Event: Nepal Earthquake
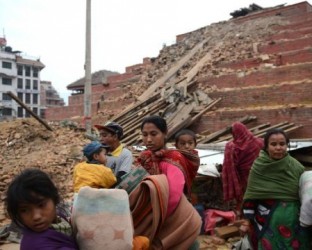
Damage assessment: damage